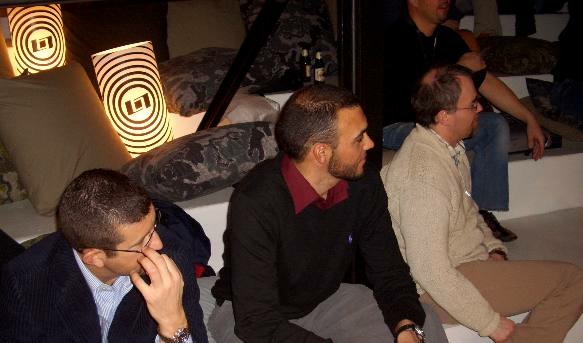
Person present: Yes